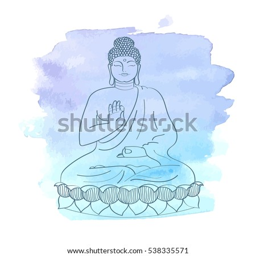
sitting author on the lotus flower .